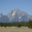
Label: mountain